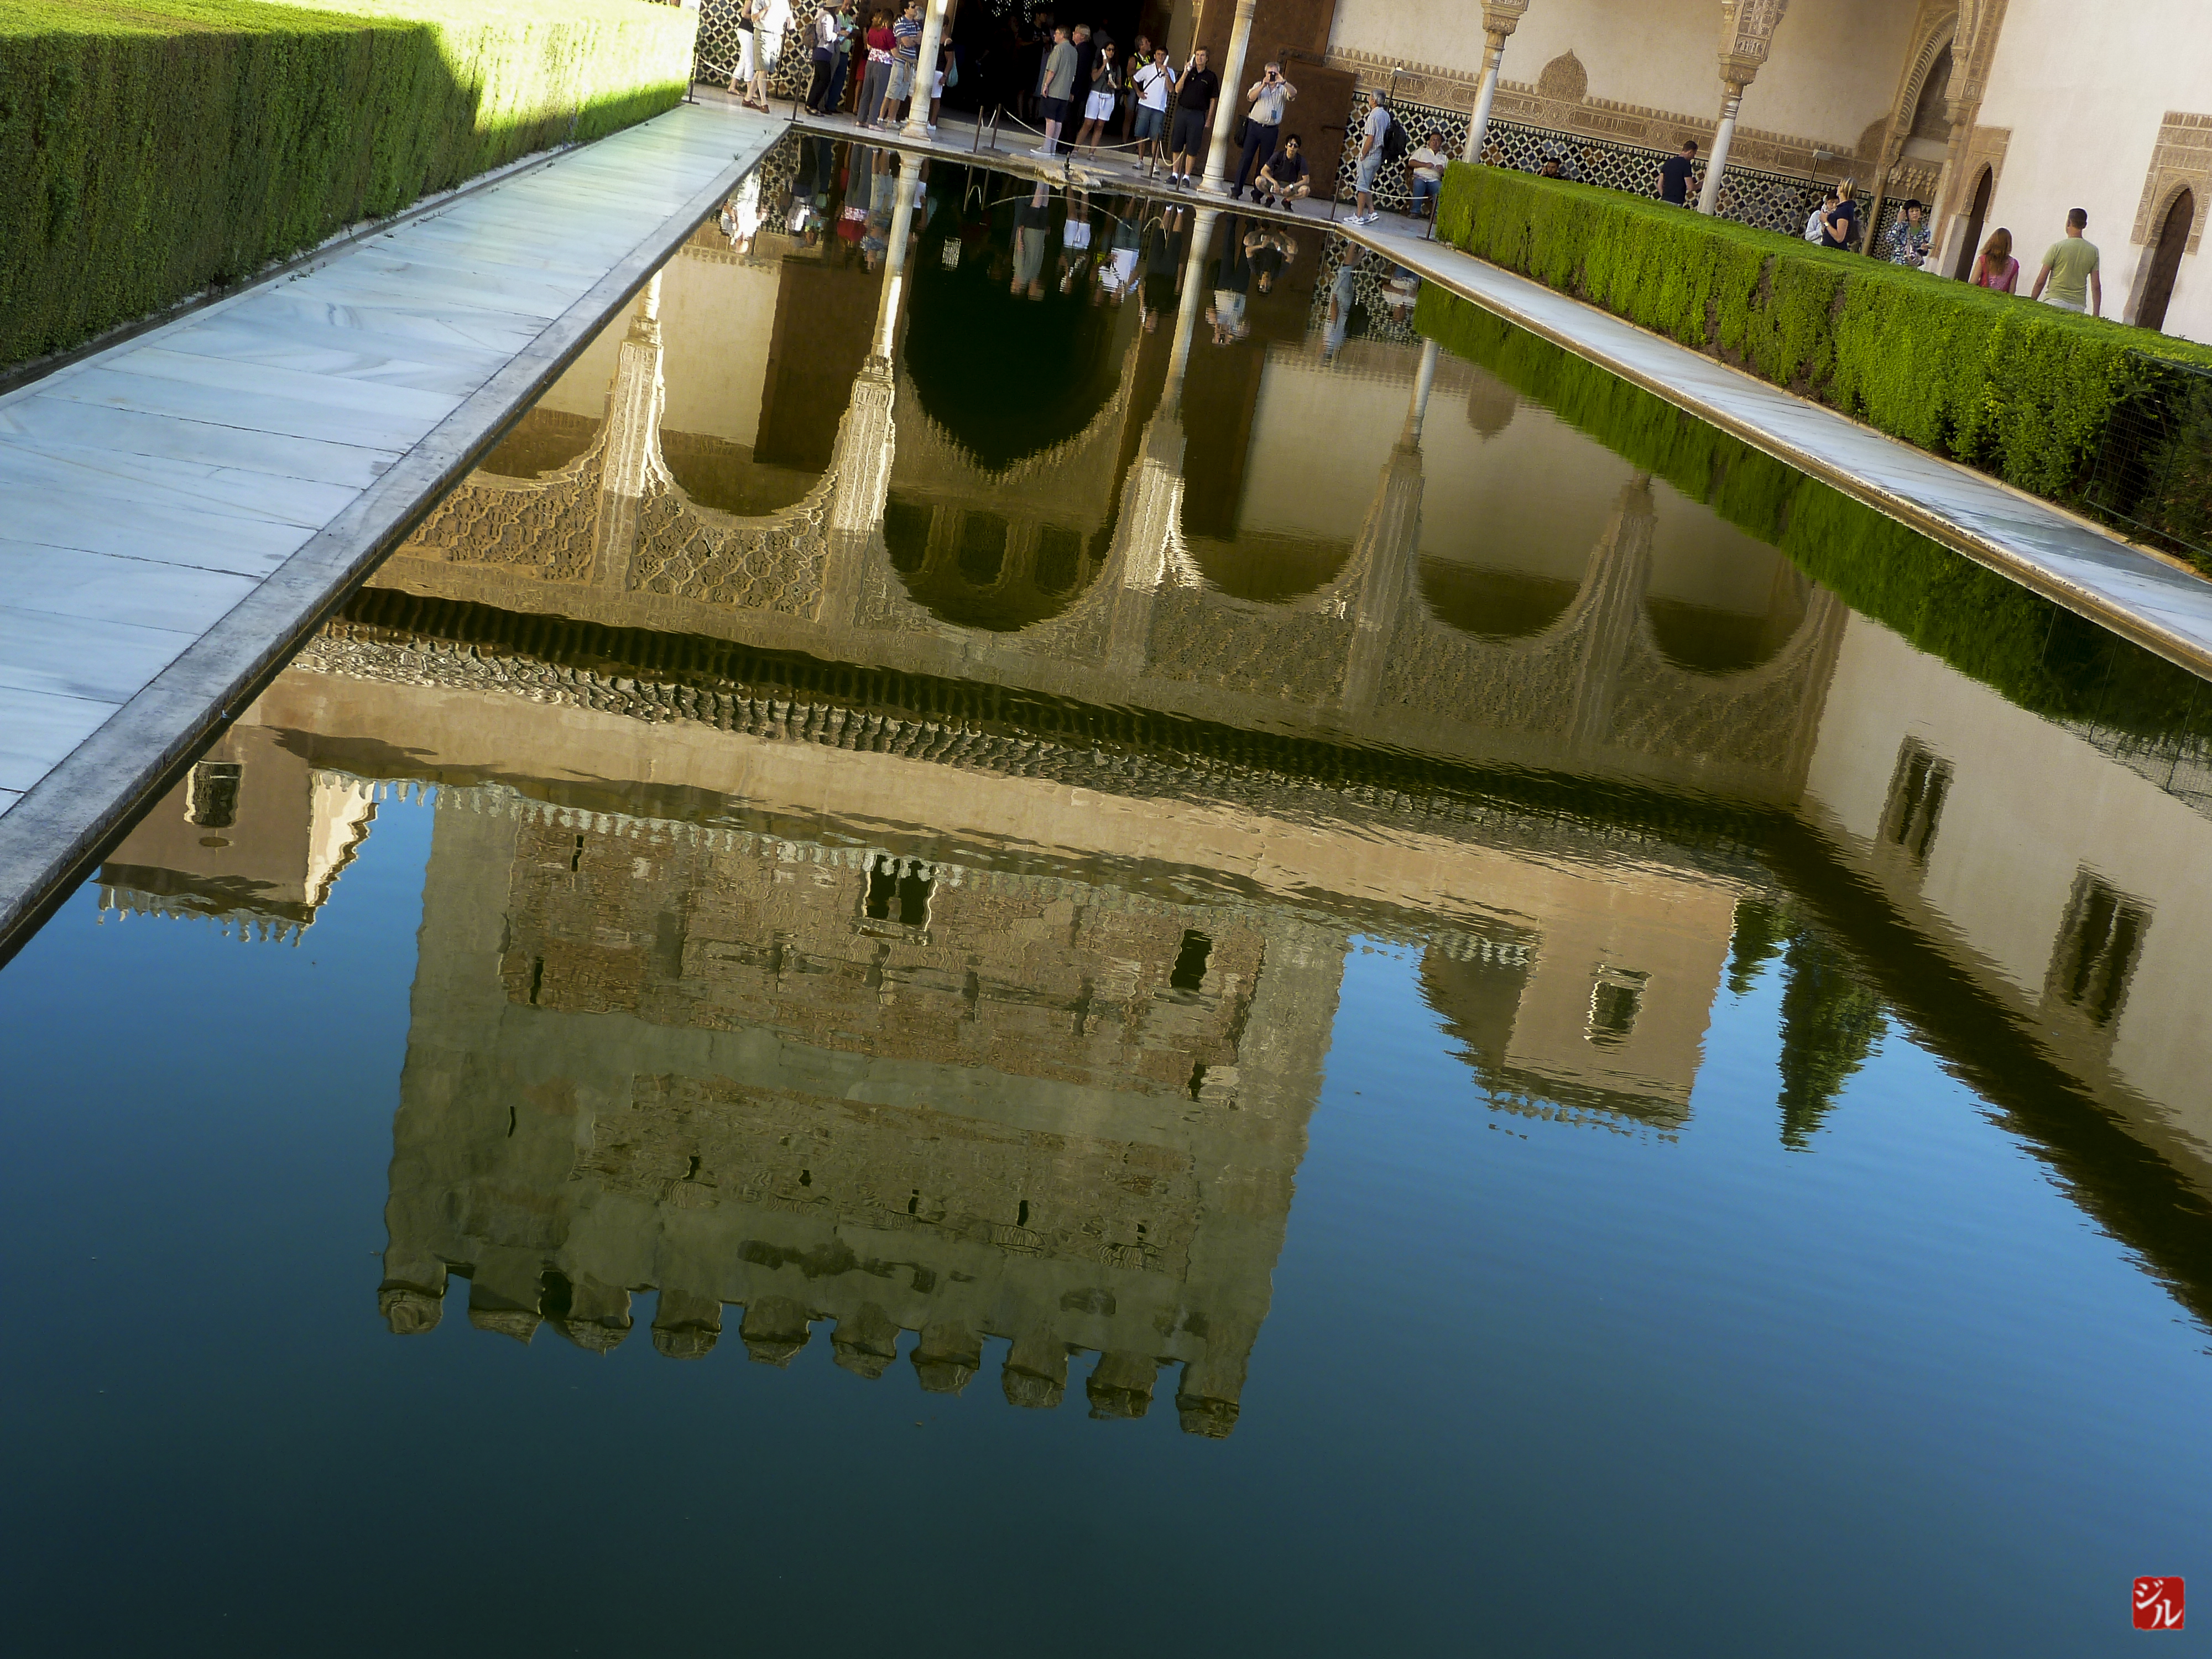
water, reflection, vehicle, waterway, screenshot, aerial photography, atmosphere of earth